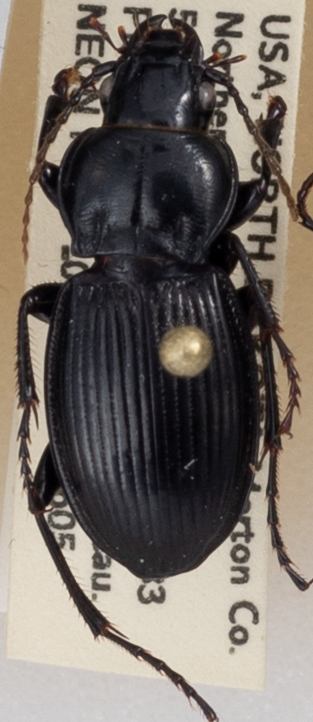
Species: Cyclotrachelus torvus
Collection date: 2018-06-05
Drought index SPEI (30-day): -0.404
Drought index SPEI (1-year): -0.17
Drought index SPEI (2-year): -0.212